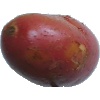
Label: Potato Red Washed 1